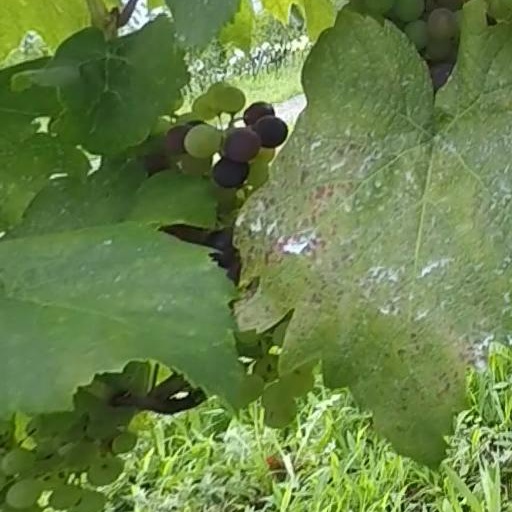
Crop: grape